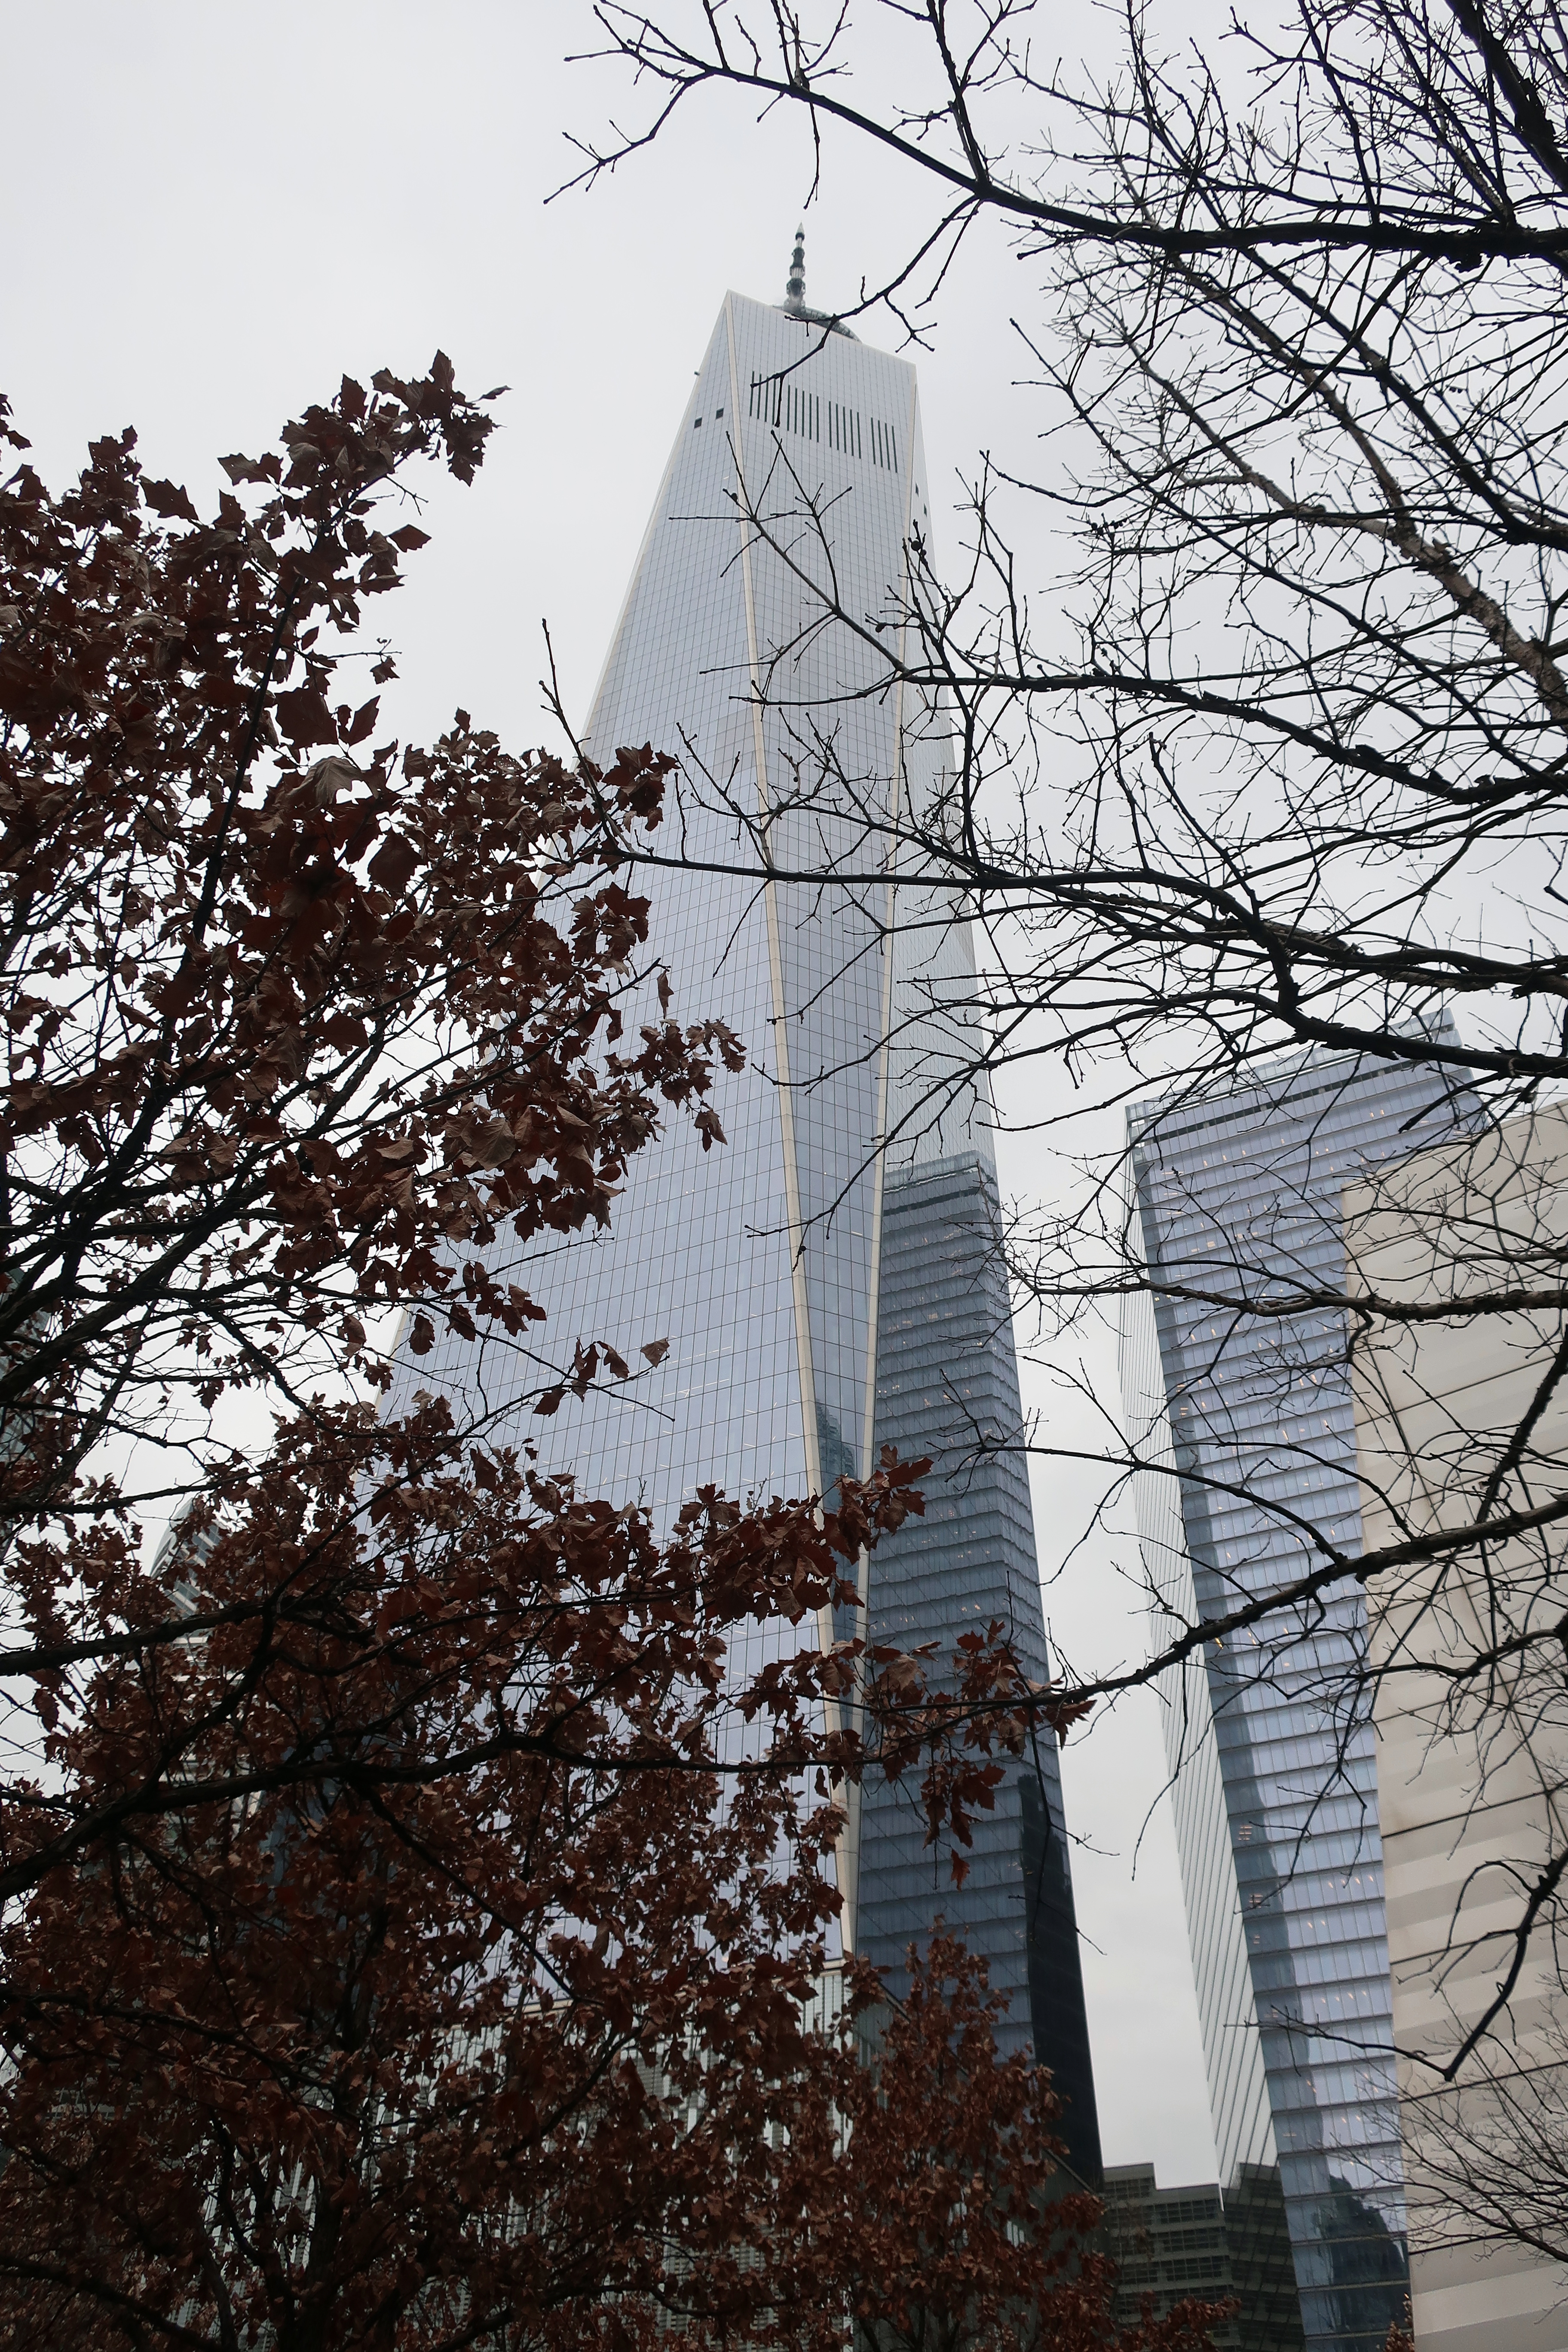
skyline, building, city, skyscraper, manhattan, downtown, dusk, evening, landmark, tower block, metropolis, urban area, geographical feature, human settlement, metropolitan area, tree, architecture, tower, sky, branch, leaf, woody plant, plant, monument, rock